Seklusyon

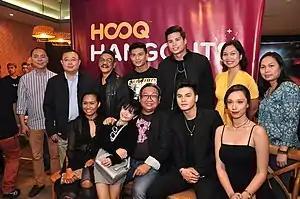
The cast of "Seklusyon" with director Erik Matti ("middle").

The production team of "Seklusyon" avoided special effects to make the film as realistic as possible.